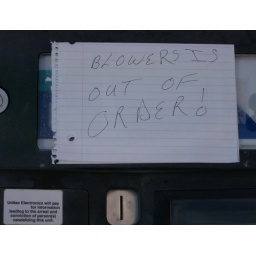
Sign from the car wash. I had a black pen in my purse, but I resisted the urge to correct the grammar.